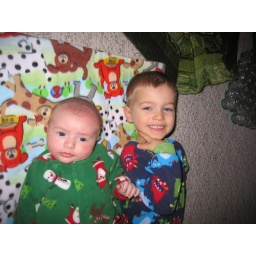
My little boys under the tree